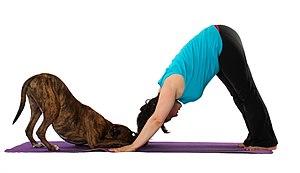
Adho Mukha Śvānāsana, également appelé « posture du chien tête en bas » ou « posture du chien tête baissée », est une posture de yoga. Adho Mukha Śvānāsana est un āsana inversé souvent réalisé lors d'une séquence, notamment durant la Sūryanamaskāra.